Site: brandenburg
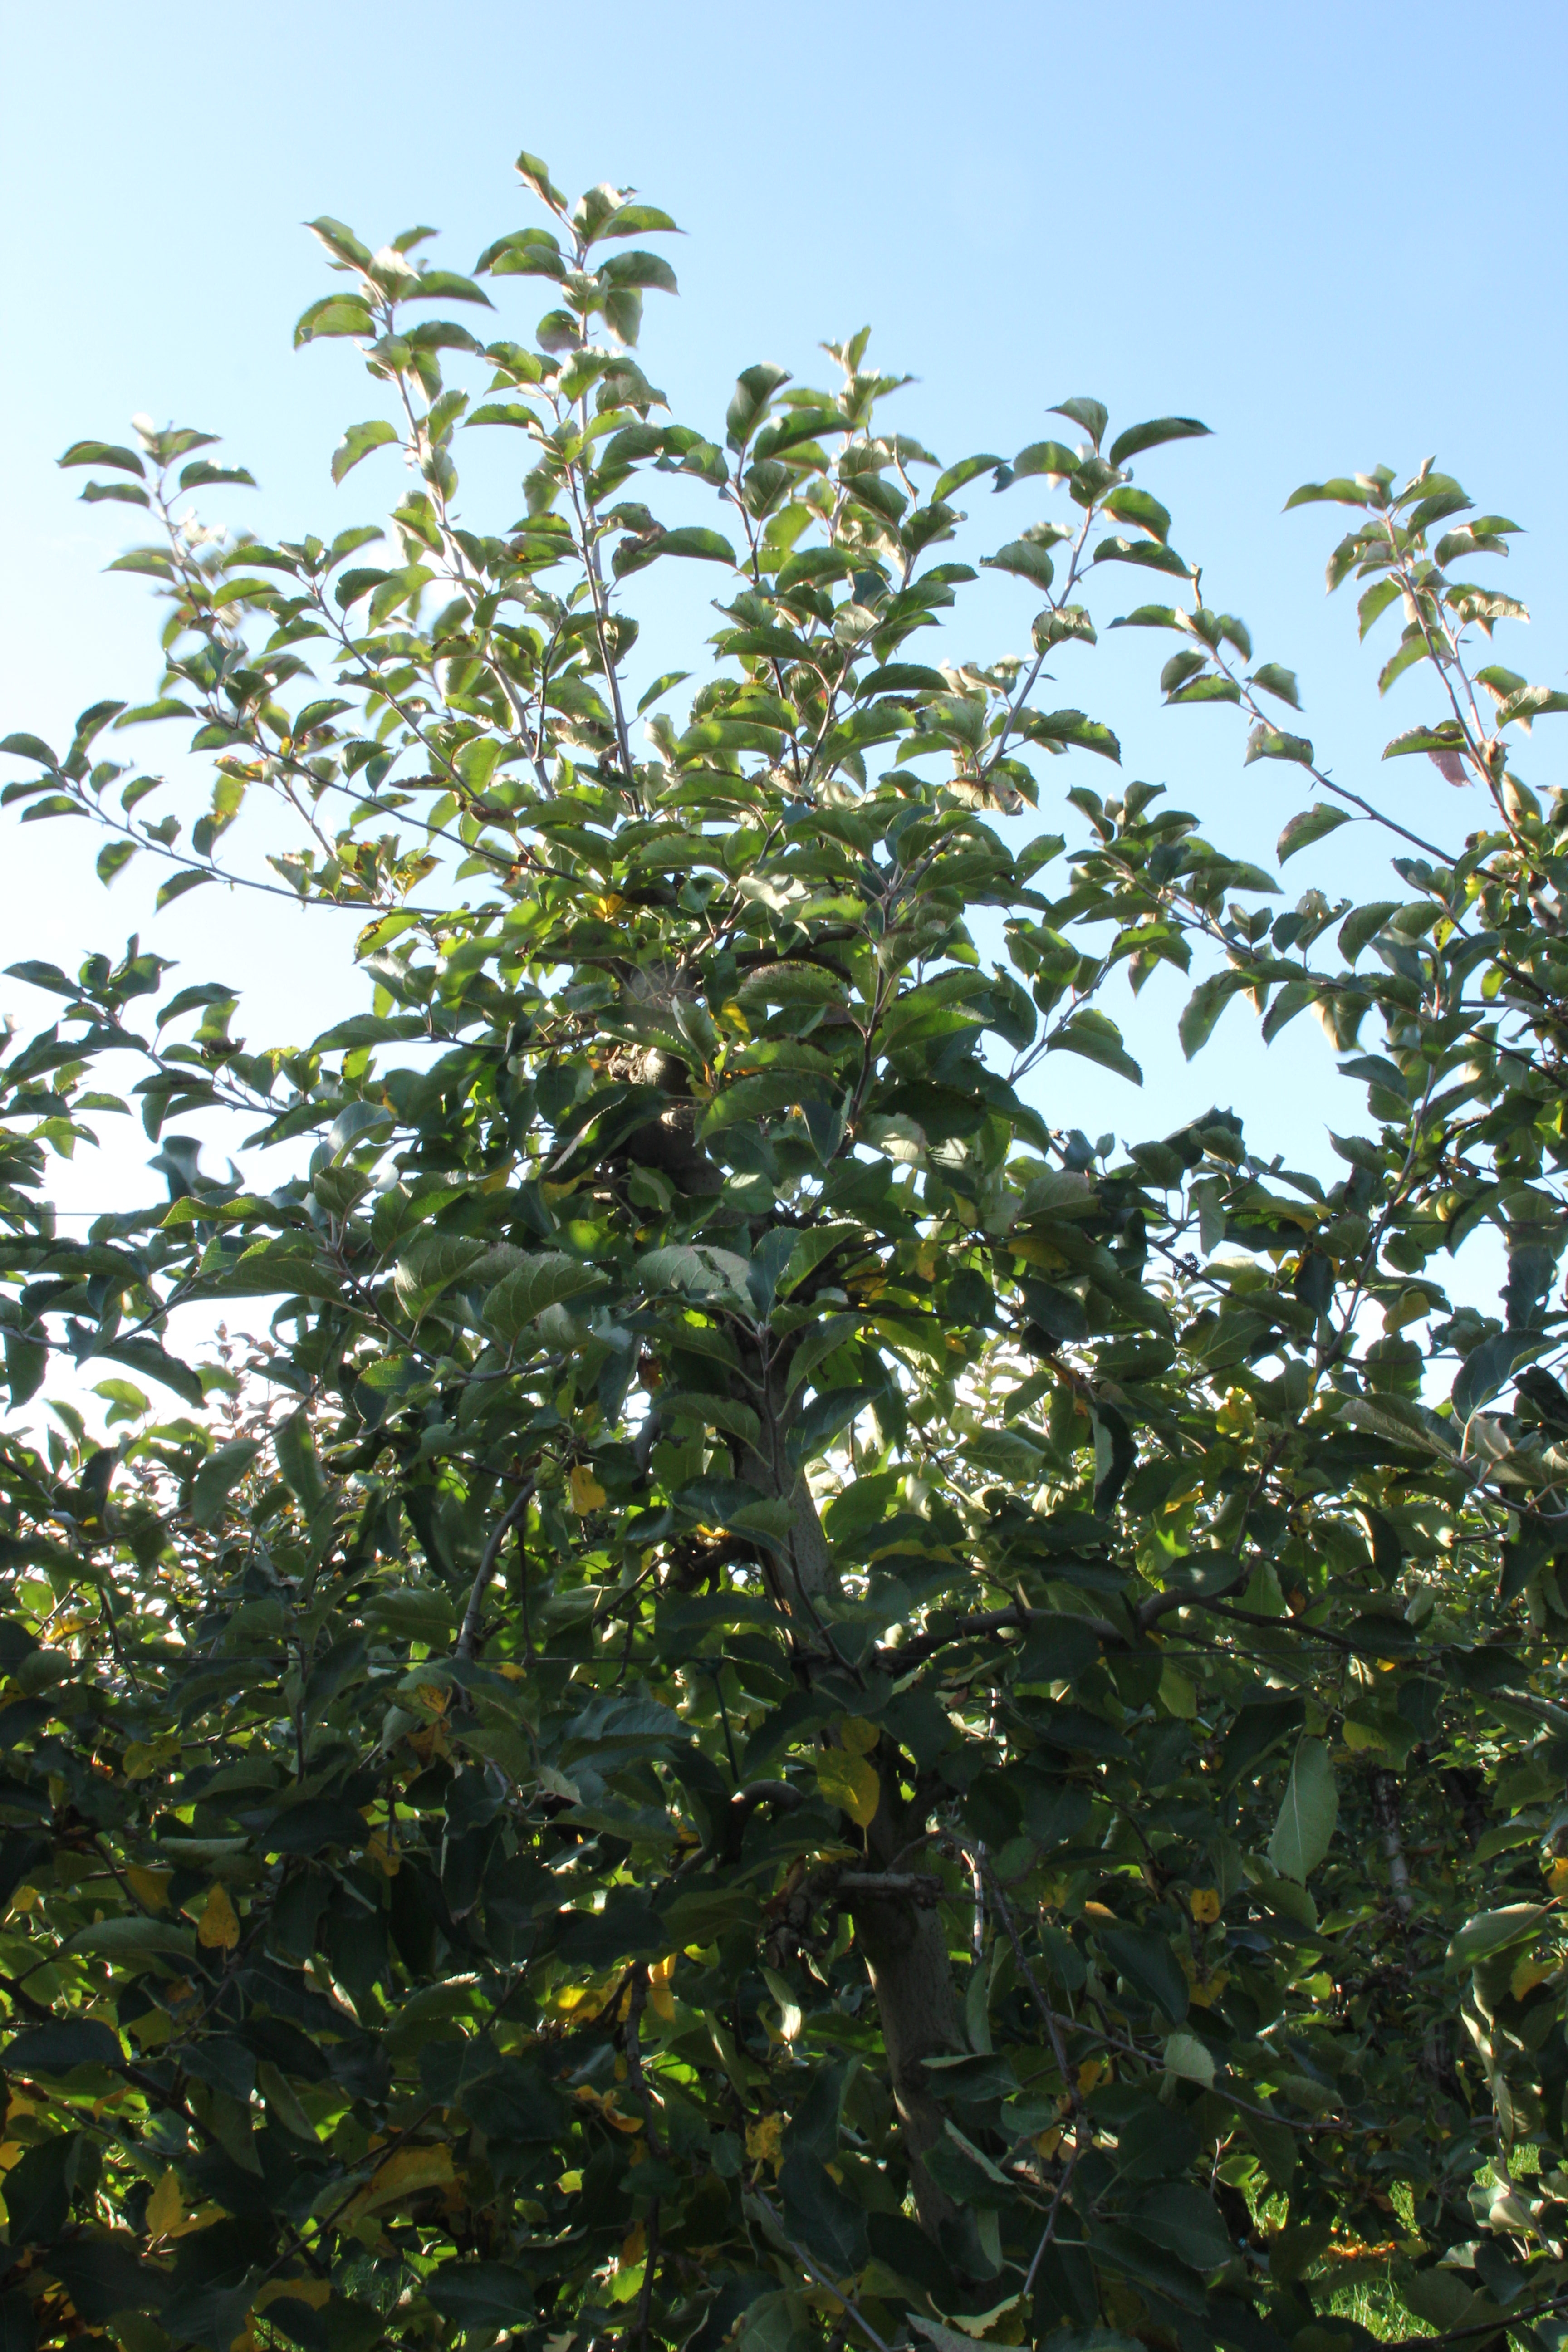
Growth stage (BBCH 91): Senescence, beginning of dormancy